Murders of Stanislav Markelov and Anastasia Baburova

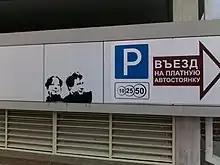
Graffiti on a parking lot of the Tyumen Regional State Library, dedicated to Markelov and Baburova. Tyumen, Russia.

Close to 300 young people protested in Moscow with slogans such as "United Russia is a fascist country" and "Markelov will live forever". More than 2,000 people took to the streets of Grozny.